Ted Smout Memorial Bridge

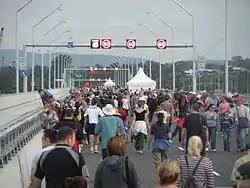
Bridge Walk, part of opening celebrations on 11 July 2010

The Ted Smout Memorial Bridge is a 2.74 kilometre-long road and pedestrian bridge in Brisbane, Australia, and the third such bridge to cross Hays Inlet in Bramble Bay (the first crossing being the demolished Hornibrook Bridge). It is located 30 metres to the east of the Houghton Highway (which provides the northbound lanes), providing 3 southbound traffic lanes and a bi-directional pedestrian and bicycle path. It connects the Redcliffe suburb of Clontarf with the Brisbane suburb of Brighton, and was opened by the then-Queensland Premier Anna Bligh on 11 July 2010.